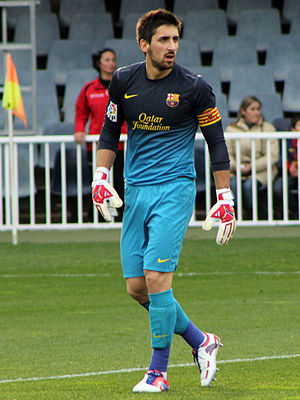
Oier Olazábal
Oier Olazábal Paredes er en spansk fodboldspiller, der spiller som målmand for Levante.